Pantene

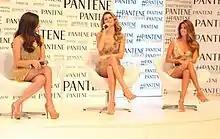
The ambassadors of Pantene (from left to right: Ana Brenda, Gisele Bündchen and Stephanie Cayo)

In 1990, Procter & Gamble Taiwan launched a new advertising campaign surrounding its new Pantene Pro-V formula, a combination of Pantene's vitamin formula and P&G's 2-in-1 technology. Pantene Pro-V was first introduced in Taiwan and a year later in the US and globally. Research results, compiled from markets around the world, led P&G to hypothesize that health positioning might provide the basis for a new worldwide hair care franchise. The research indicated that: Women believed the ideal standard for hair is "healthy". Women considered their own hair damaged. Women believed that shine signaled health. Pro-vitamin formulation provided real support for claims. Advertising was developed around a health positioning and customized at the local level with the tagline, "Hair So Healthy It Shines." The new product, Pantene Pro-V was introduced in newly designed cylindrical shaped bottles. There were four lead countries involved in Pantene's Pro-V launch. Each communicated a different piece of the strategy and execution elements, as follows